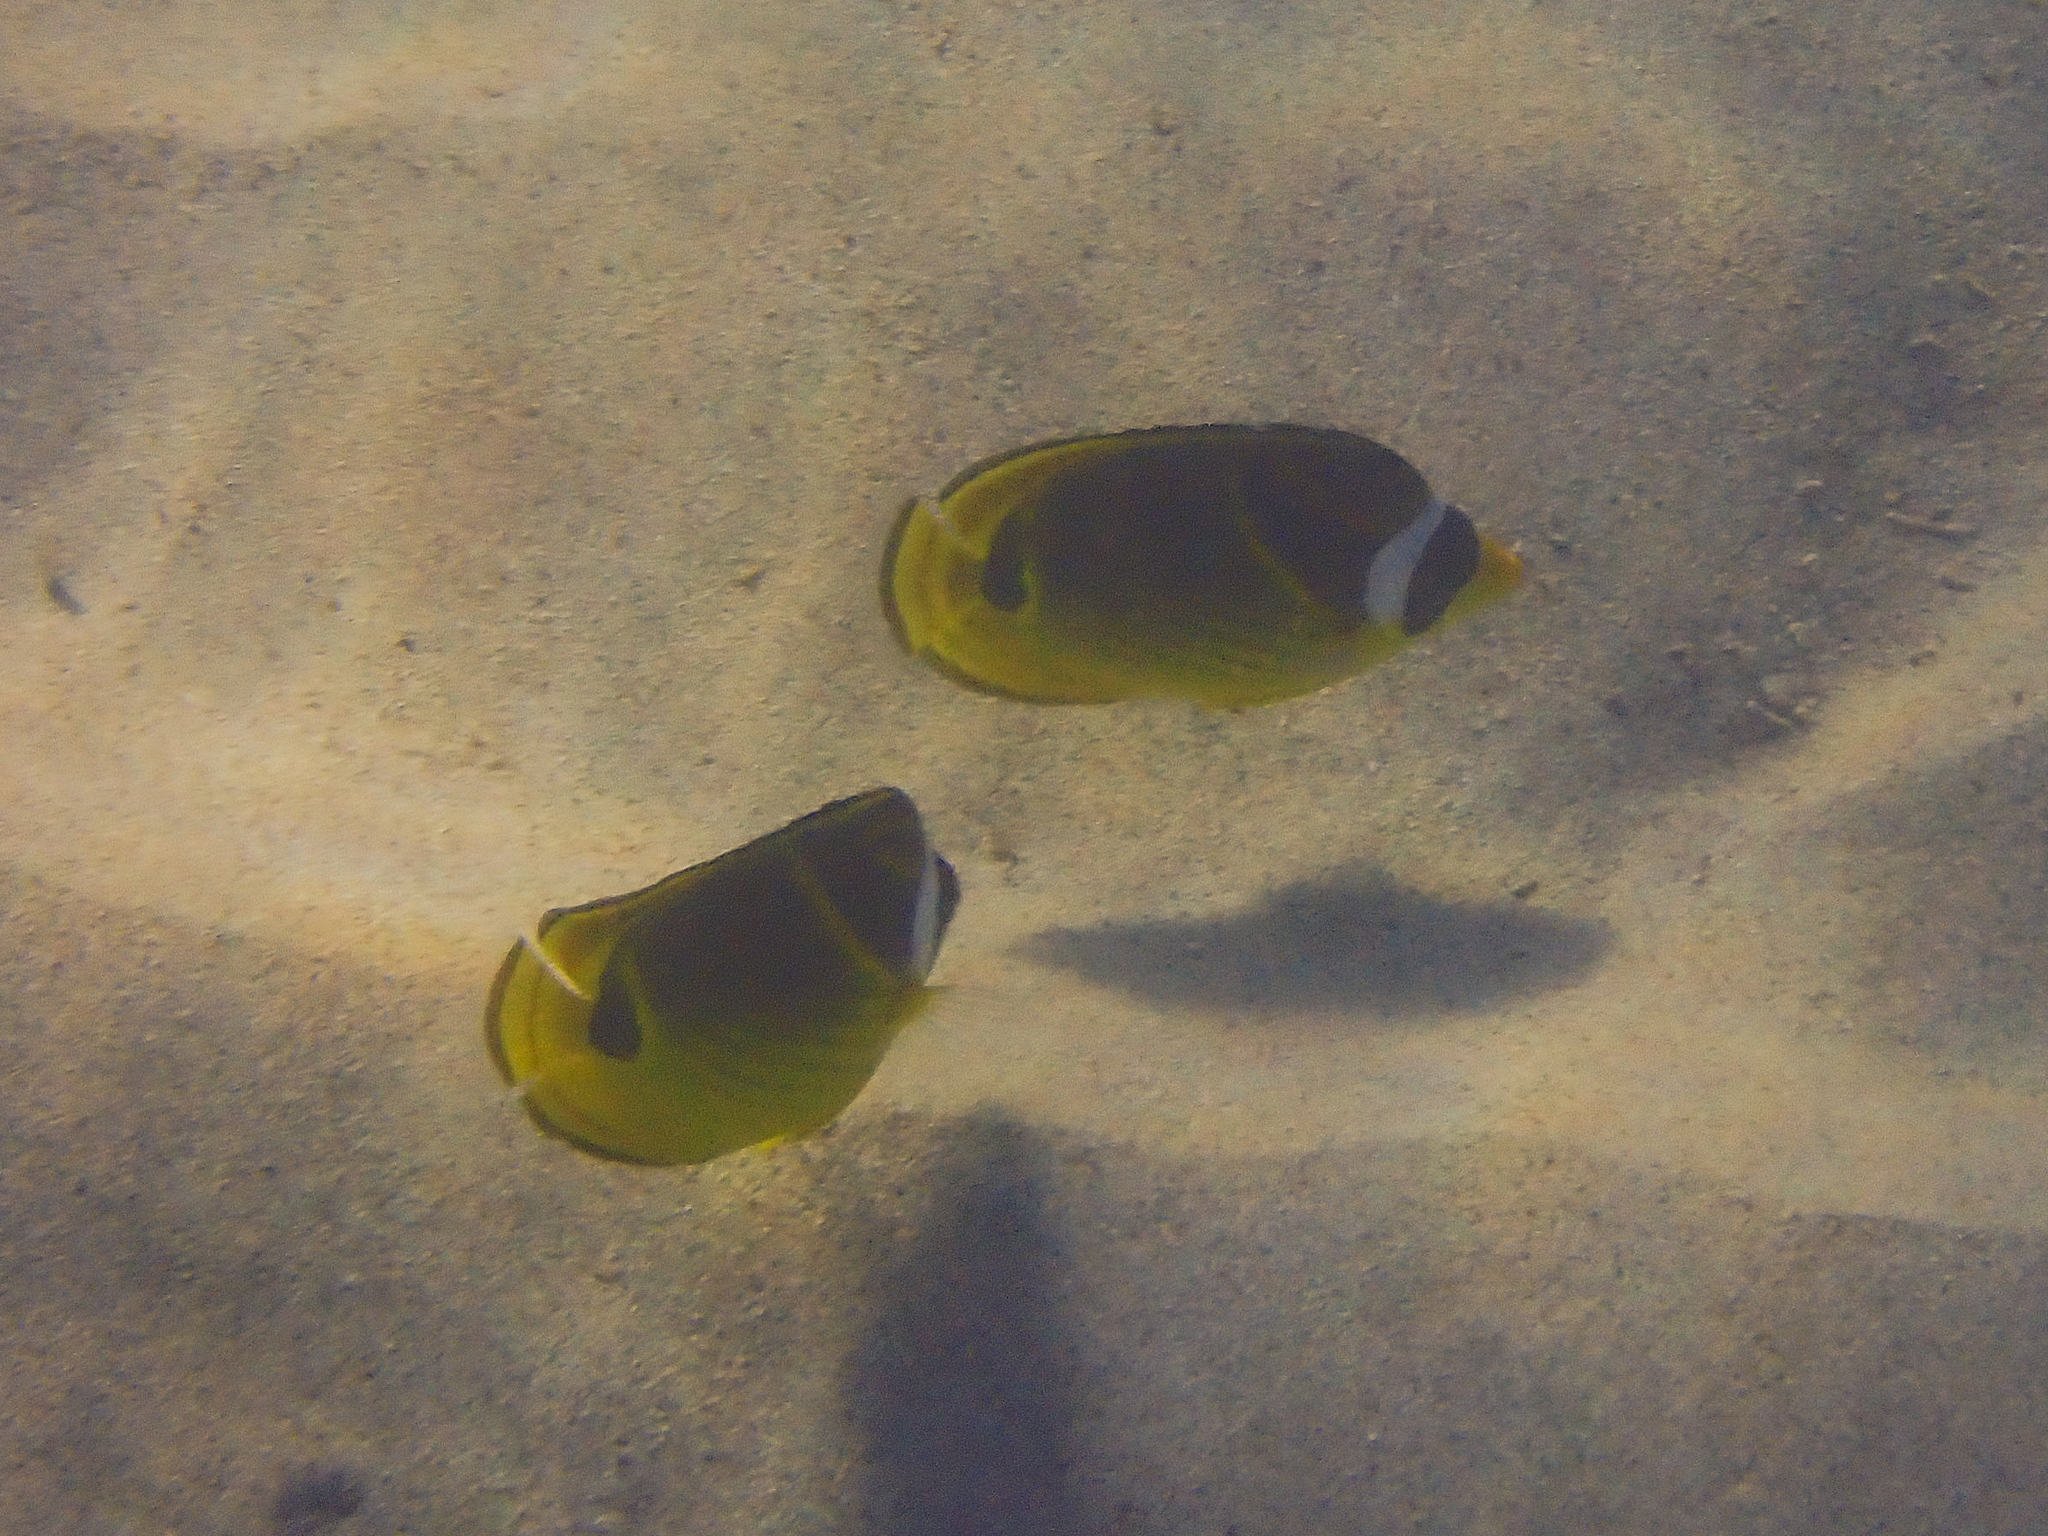
Chaetodon lunula (Raccoon Butterflyfish)